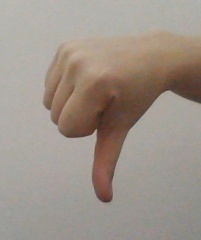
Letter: waw